826LA

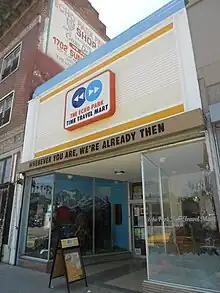
Echo Park Time Travel Mart

826LA is a Los Angeles–based nonprofit organization dedicated to supporting students ages 6–18 with their creative and expository writing skills and helping teachers inspire their students to write. Programs are structured around one-on-one attention. 826LA was founded in 2005 and is one of several chapters of 826 National. To serve students across Los Angeles' various regions, there are two locations: 826LA in Mar Vista and 826LA in Echo Park. The organization also operates Writers' Rooms on the campuses of Manual Arts High School in South Los Angeles and Roosevelt High School in Boyle Heights, and offers a range of virtual writing and tutoring programs.